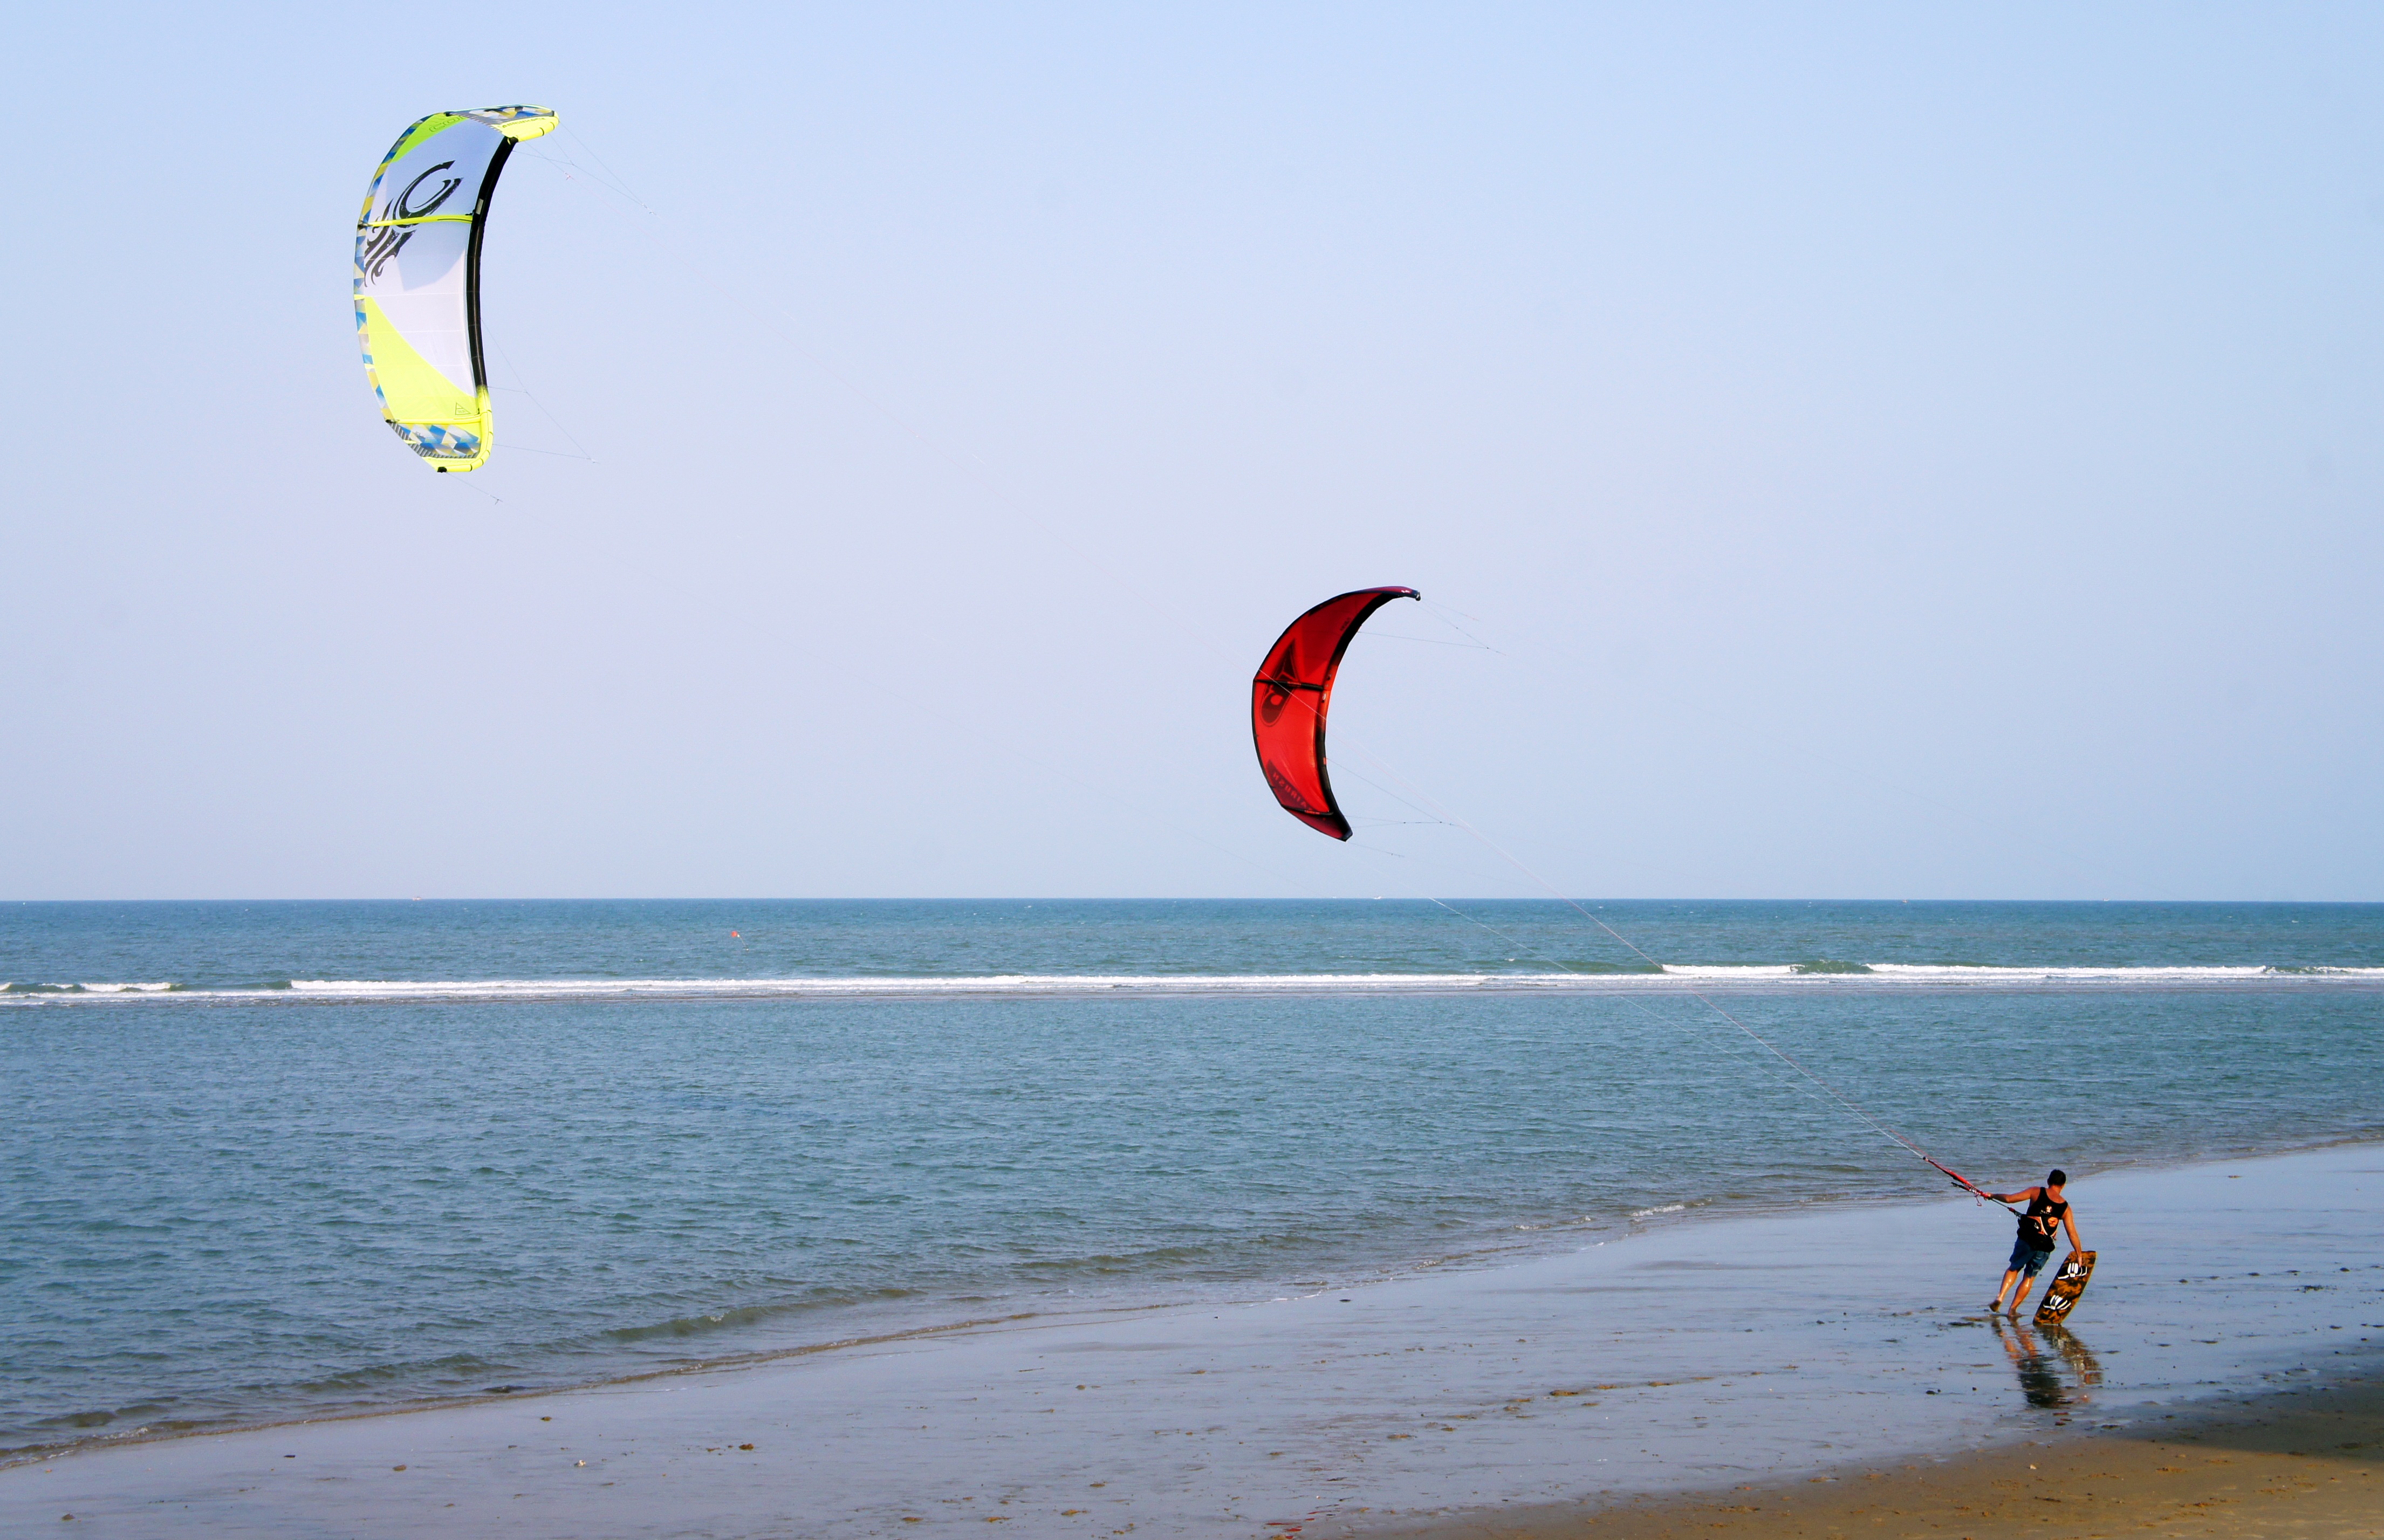
man, beach, sea, coast, water, board, sport, wind, summer, surfer, surfing, holiday, extreme sport, leisure, toy, windsurf, sports, windsurfing, kitesurfing, active, water sport, windsports, wind wave, boardsport, kite sports, surface water sports, individual sports, sport kite